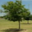
Label: oak_tree